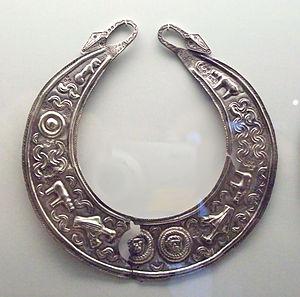
La guerre lusitanienne est une guerre entre les légions de la République romaine et le peuple lusitanien, formé de tribus d'Hispanie ultérieure, qui a duré de -155 à -139.
La Lusitanie était une province romaine impériale fondée sous le principat d'Auguste. Elle couvrait la plus grande partie de l'actuel Portugal au sud du Douro et une partie du León et de l'Estrémadure espagnole.
Les Lusitaniens étaient un peuple indo-européen installé dans l'ouest de la péninsule Ibérique, région qui allait devenir la province romaine de Lusitanie. Cette région recouvrait la partie de l'actuel Portugal au sud du Douro et la région de l'Extremadura de l'Espagne actuelle. Les Lusitaniens quoique fortement influencés par leurs voisins Celtibères, possédaient une langue indo-européenne différente de ceux-ci. Les Portugais d'aujourd'hui considèrent les Lusitaniens comme leurs ancêtres dont le plus notable fut Viriate, resté célèbre pour sa résistance aux Romains.